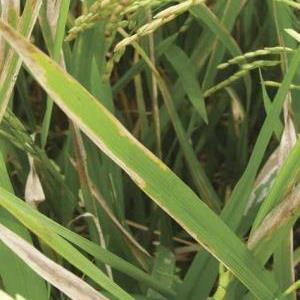
Disease: Bacterialblight